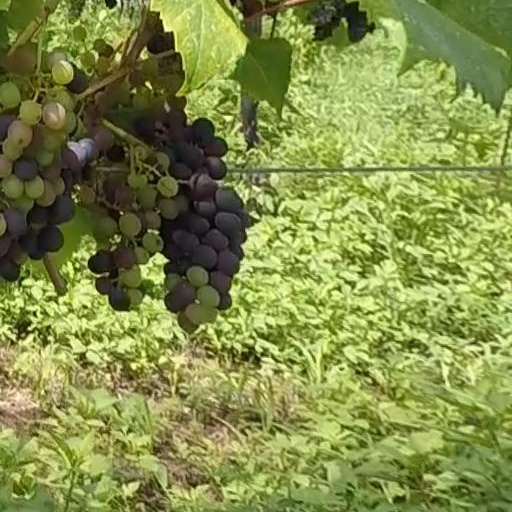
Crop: grape